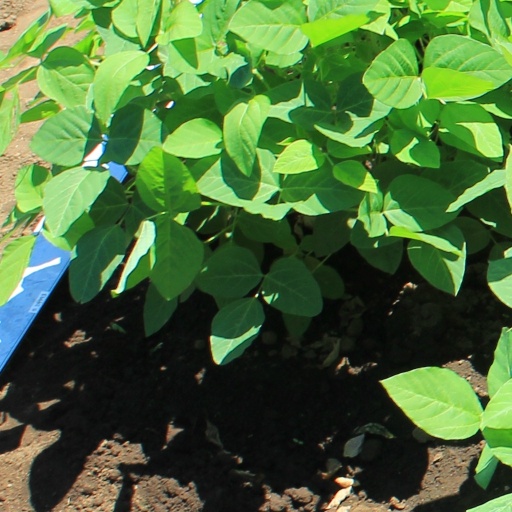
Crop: soybean